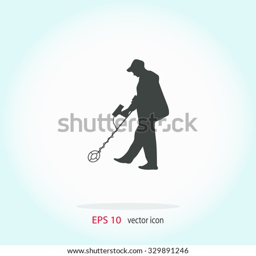
vector illustration of the men with metal detector